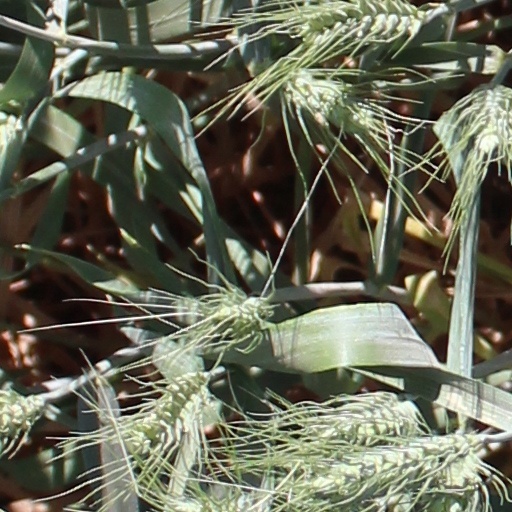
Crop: wheat